Tommy Robredo

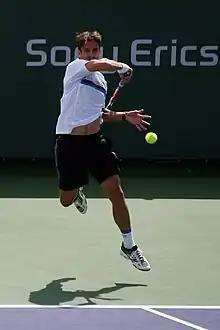
Robredo at the 2008 Indian Wells Masters

Robredo started the season with back-to-back loses at the first rounds of the Qatar Open losing to Agustín Calleri and the Medibank International losing to Radek Štěpánek. He won his first match of the year at the Australian Open defeating Mischa Zverev in five sets before losing to Mardy Fish 1–6, 2–6, 3–6. He then represented Spain in the Davis Cup against Peru and won both his matches. He then won only one other match in hardcourts, losing in the first matches at the ABN AMRO World Tennis Tournament and Sony Ericsson Open, and the third round of the Pacific Life Open. He won his first back-to-back matches reaching the semifinals of the year at the Open de Tenis Comunidad Valenciana losing to eventual champion David Ferrer 6–2, 2–6, 3–6. At the Monte-Carlo Masters, he reached the third round losing to David Nalbandian winning only a game. He also played doubles with compatriot Rafael Nadal to win his first doubles titles in four years by beating Mahesh Bhupathi and Mark Knowles. He followed it up with back-to-back quarterfinals at the Open Sabadell Atlántico Barcelona losing to David Ferrer 6–7, 4–6 and the Internazionali BNL d'Italia losing to Andy Roddick 3–6, 6–4, 6–7, after upsetting world no. 4 Nikolay Davydenko 4–6, 6–2, 7–6. At his final preparation for the Roland Garros, he was upset by Ivo Karlović in the second round of the Hamburg Masters. However, he reached the doubles semifinal pairing with Leander Paes. At the French Open, he was upset by Radek Štěpánek convincingly in the third round 3–6, 2–6, 1–6. He then bounced back by reaching his first final of the year at the Warsaw Open losing to Russian Nikolay Davydenko 3–6, 3–6.